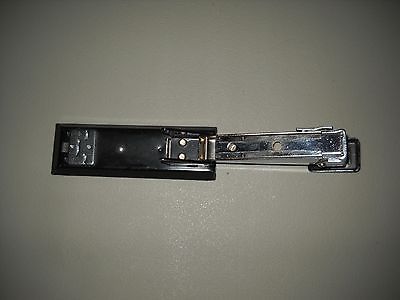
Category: stapler